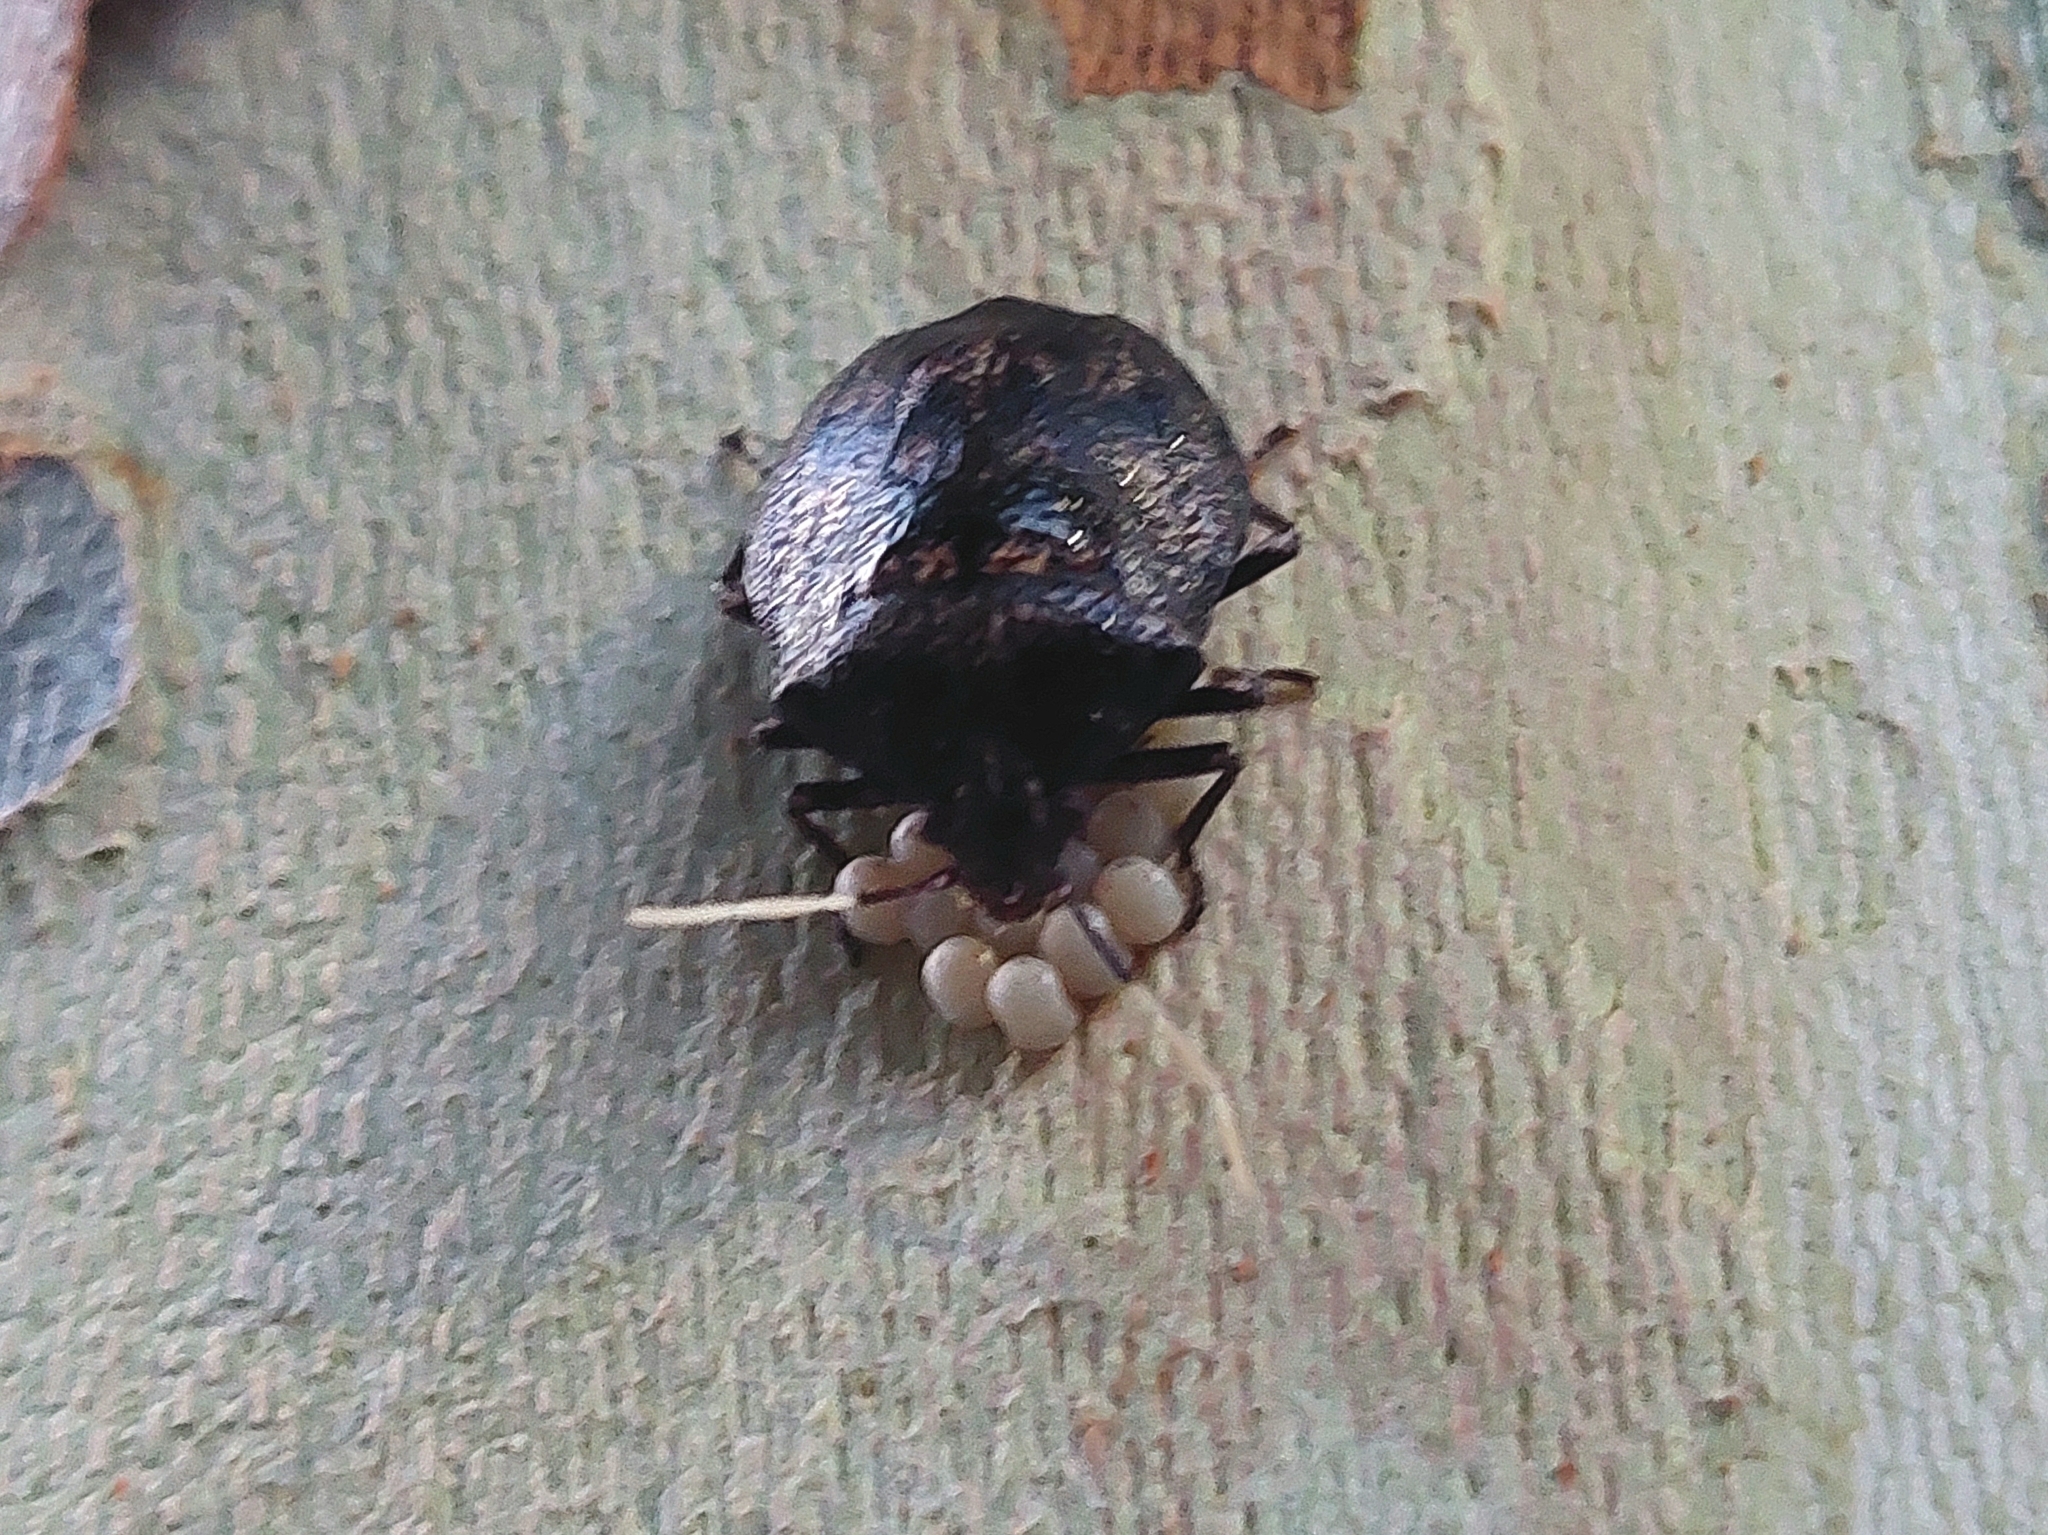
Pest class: stink_bug